Rickie Lambert

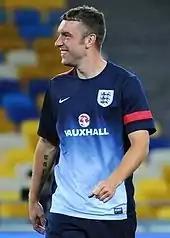
Lambert warming up for England in 2013

On 8 August 2013, Lambert was called up to the England squad for the first time at the age of 31, on the same day that his wife gave birth to their third child, a daughter, Bella. Six days later, he scored on his England debut with his first touch of the match against Scotland from a header, two minutes and 43 seconds after coming on as a substitute for Wayne Rooney to secure a 3–2 win for his country. Lambert earned a second call-up on 27 August 2013, when Roy Hodgson named him in the England squad to face Moldova and Ukraine in 2014 FIFA World Cup qualifiers. On 6 September 2013, Lambert was handed a start by Hodgson against Moldova at Wembley Stadium. He got his second international goal in this match, another header, making it two goals in two consecutive matches. Lambert also contributed the assists for two Danny Welbeck goals in the same match.